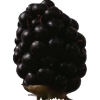
Label: blackberry